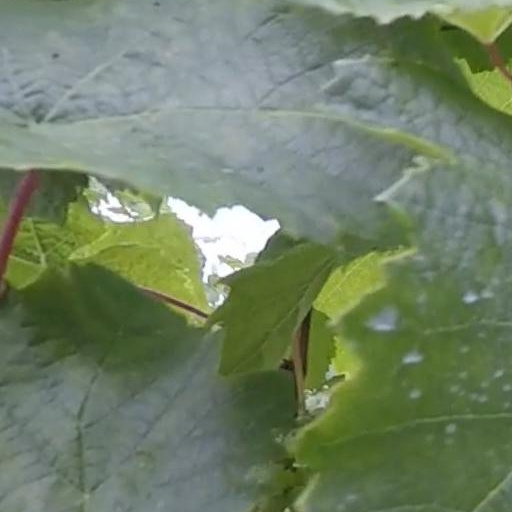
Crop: grape